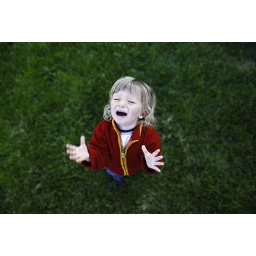
The red in my green II